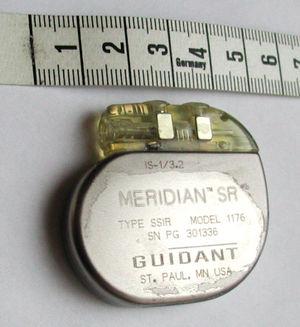
Le stimulateur cardiaque, ou pacemaker, ou pile cardiaque, est un dispositif implanté dans l’organisme fournissant des impulsions électriques destinées à stimuler les muscles cardiaques en permettant ainsi, par exemple, d’accélérer la pulsation du cœur lorsqu’il est trop lent. La stimulation cardiaque peut être provisoire, pour faire face à une situation transitoire ou définitive.